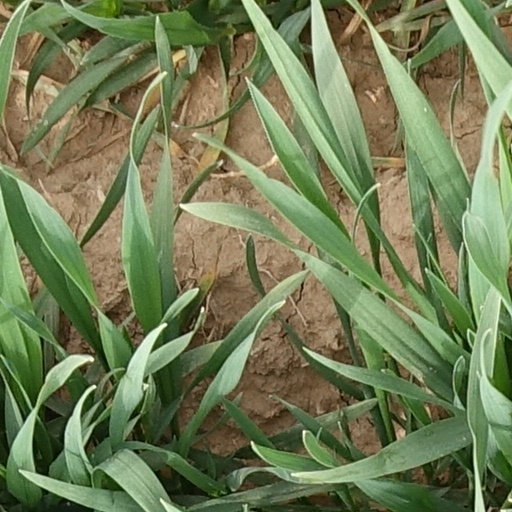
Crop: wheat